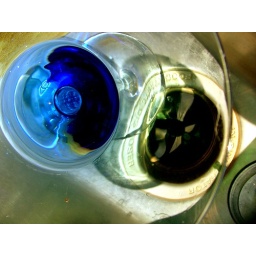
in which I have way too much fun with the kitchen sink